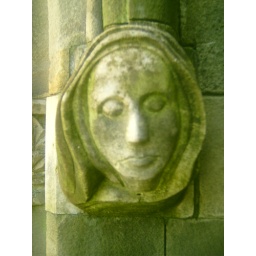
This stone head is a feature on a church wall in bury